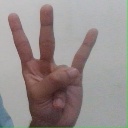
अक्षर: क्ष